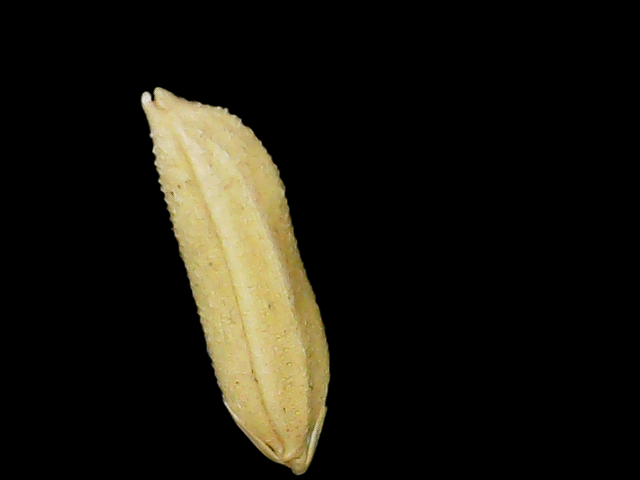
Rice variety: Binadhan26